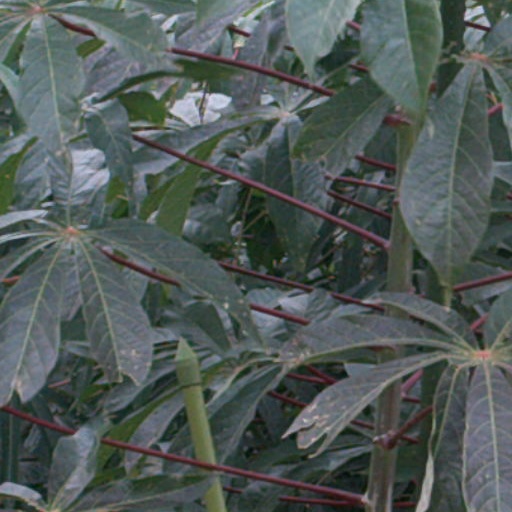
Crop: cassava